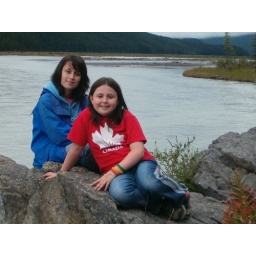
The girls by the lake in Alberta August 2005